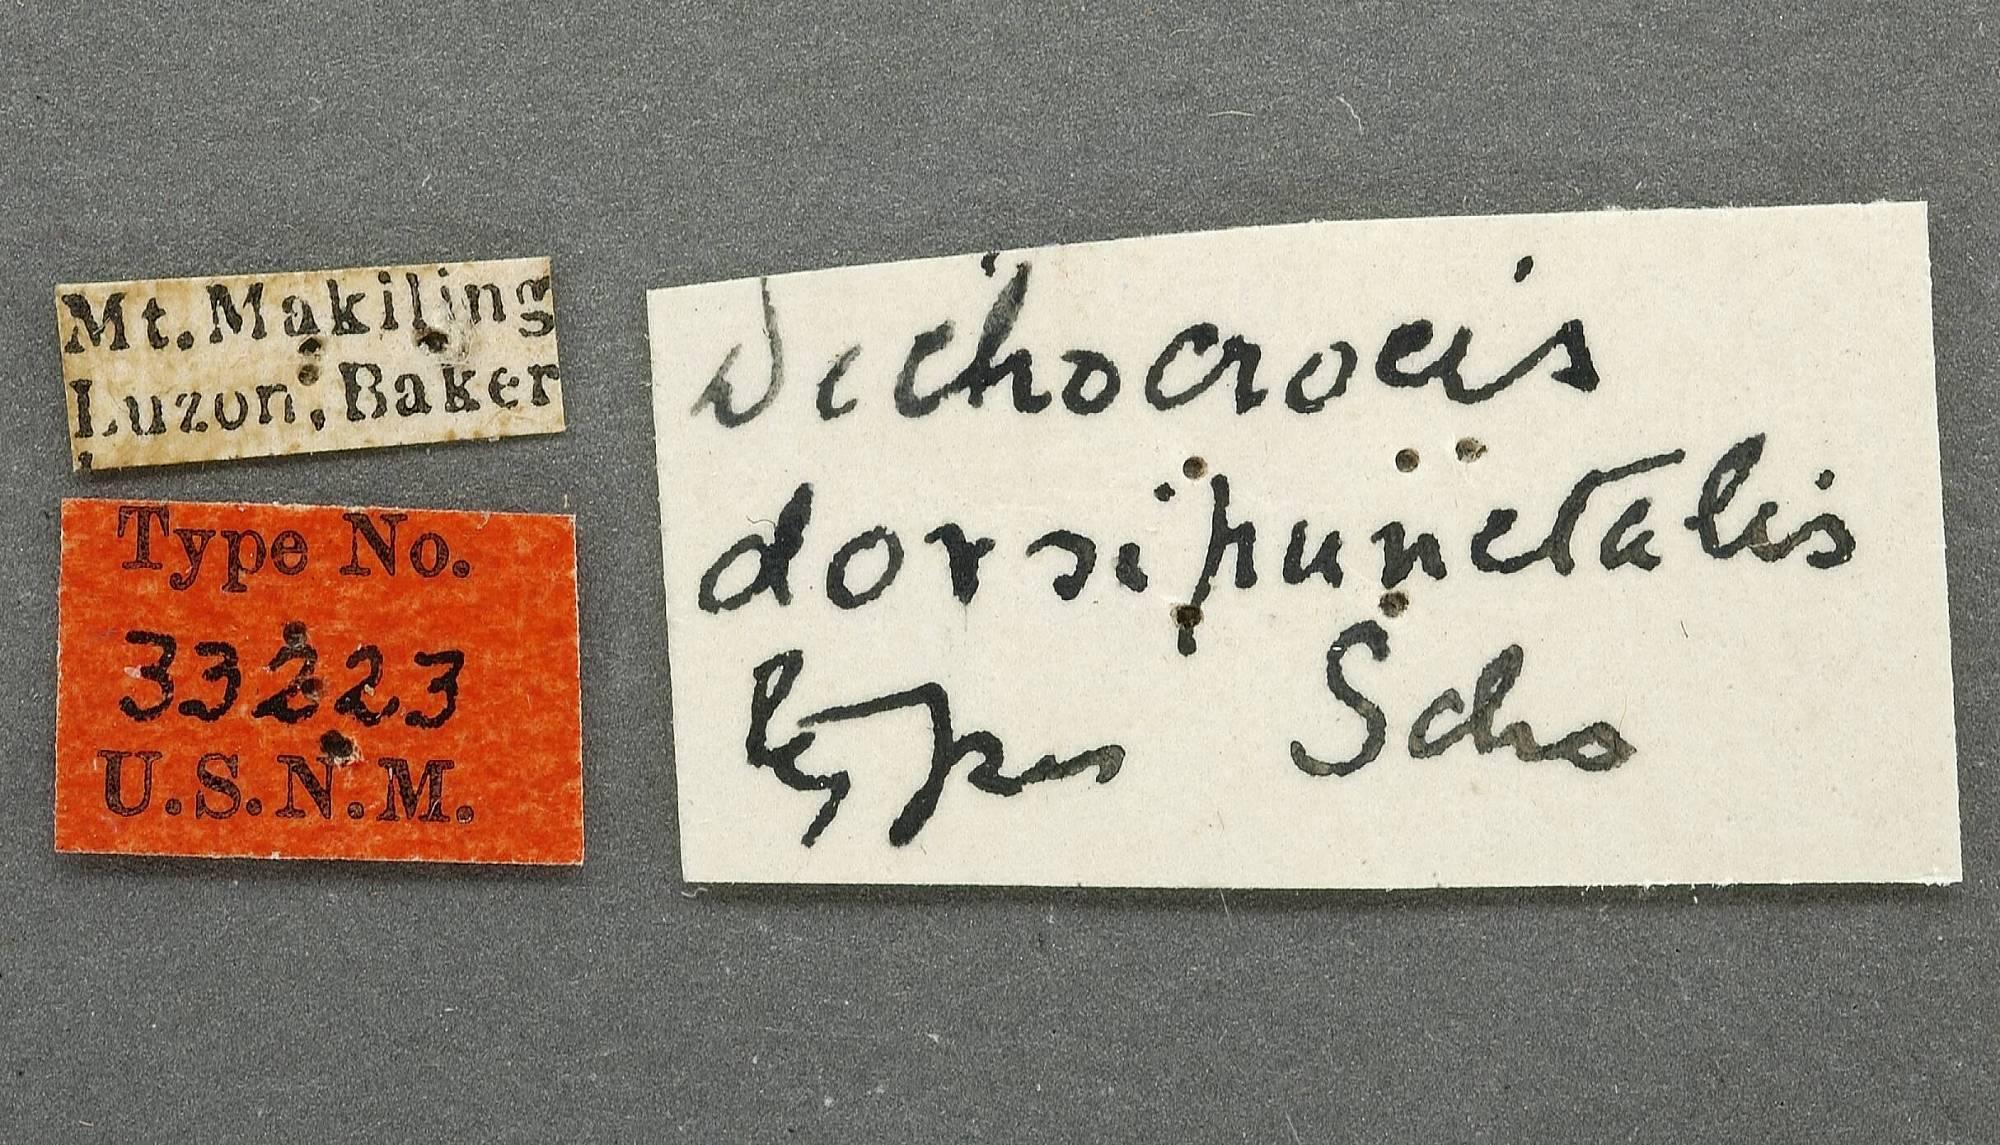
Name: Dichocrocis dorsipunctalis
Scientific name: Dichocrocis dorsipunctalis Schaus, 1927
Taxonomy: Animalia, Arthropoda, Insecta, Lepidoptera, Crambidae, Spilomelinae
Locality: Mount Makiling, Luzon, Philippines